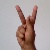
The image shows a hand gesture representing the letter 'K' in Indian Sign Language.